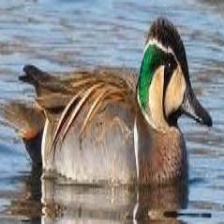
Species: BAIKAL TEAL
Scientific name: ANAS FORMOSA
ImageNet parent category: drake